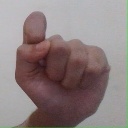
अक्षर: घ